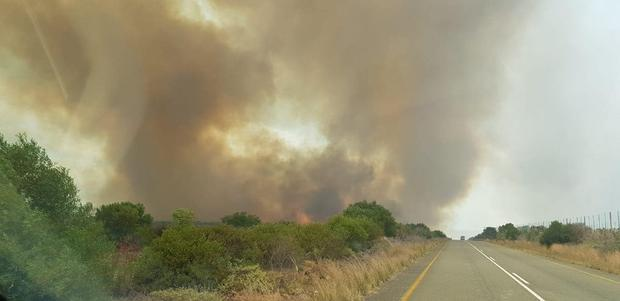
Fire: no
Smoke: yes